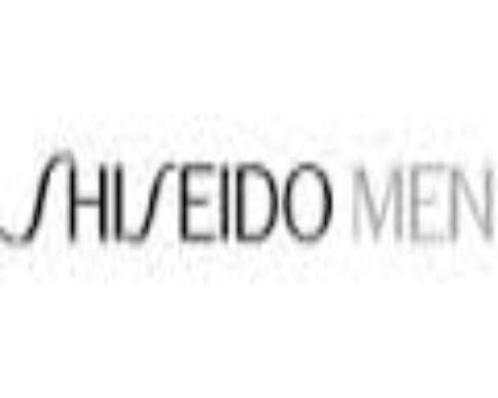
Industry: Necessities